List of ancient Philippine consorts

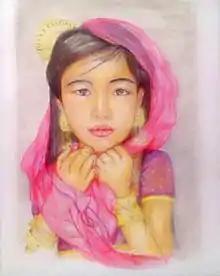
Painting of a young woman of the Noble Maginoo caste adorned with gold ornaments.

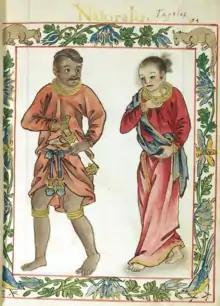
A Tagalog couple belong to Maginoo caste.

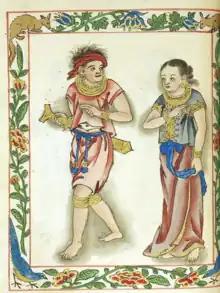
A noble couple in Visayas.

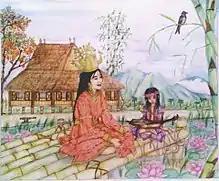
The painting of a young mother and her child which belong in Maginoo caste and their abode which is the Torogan in the background.

Prior to the Archaic epoch (c. 900–1565), the consorts of the Filipino monarchs were organized in three general tiers: "Dayang", "Lakambini", and "Binibini", or even the word "Hara" is a Malayo-Sanskrit terms in which referred to a Queen in western sense, also meant the chief queen of the states and polities which is in the influence of India or Animist states (see also Indianized kingdoms).